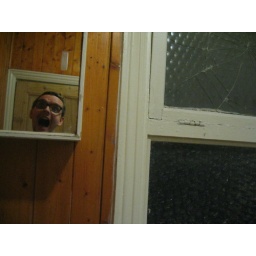
When I was walled up in a pine bathroom in Reading. Not that pleasant.